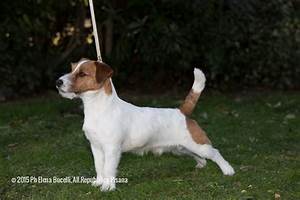
Label: cane